Comus-class corvette

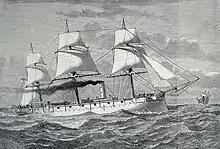
"Comus" when built, showing ship rig

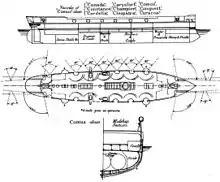
Diagrams of the "Comus" class

In the "Comus" class, the bow above the waterline was nearly straight, in contrast to that of wooden sailing ships. The corvettes had stern galleries, similar to older frigates, but the ports were false, and there were no quarter galleries. Boats were carried both amidships and at the stern. The ships flew a barque or ship rig of sail on three masts, including studding sails on fore and mainmasts. The masts were stayed by shrouds which were anchored to chainplates affixed to the inside of the gunwales, rather than the exterior as in wooden sailing ships. Their sailing rigs enabled them to serve in areas where coaling stations were rare, and to rely on their sails for propulsion.